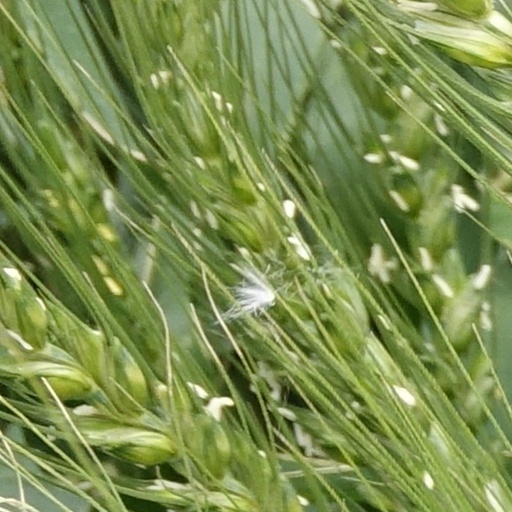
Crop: wheat